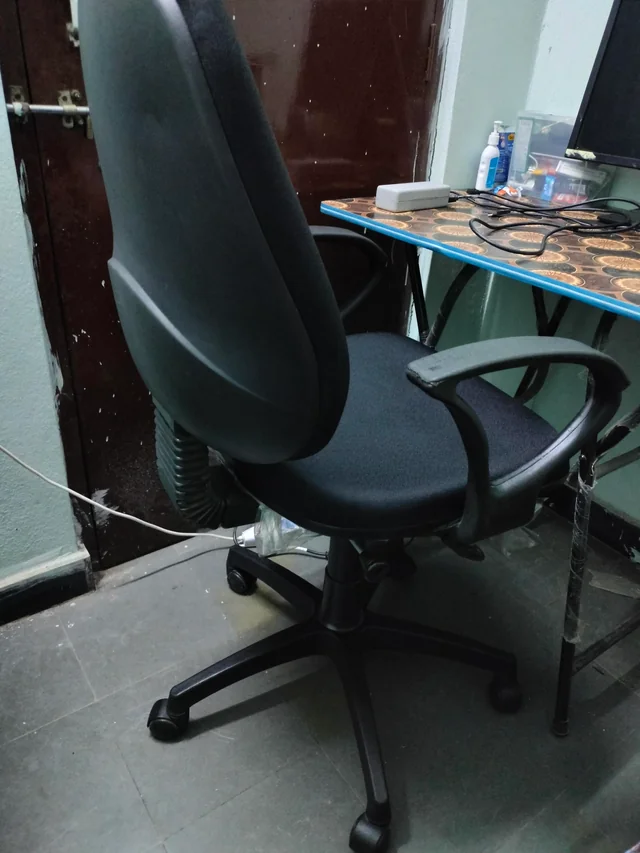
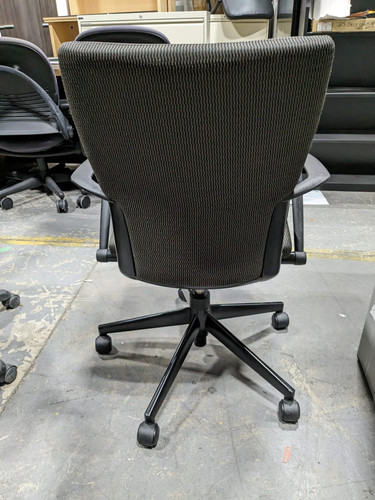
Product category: items_chair
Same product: no